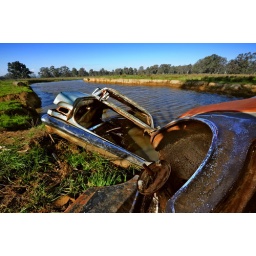
Junked cars support a dam wall near Wodonga.